History of the firearm

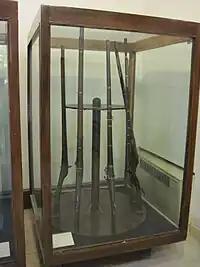

Firearms appeared in the Middle East between the late 13th and early 14th century.